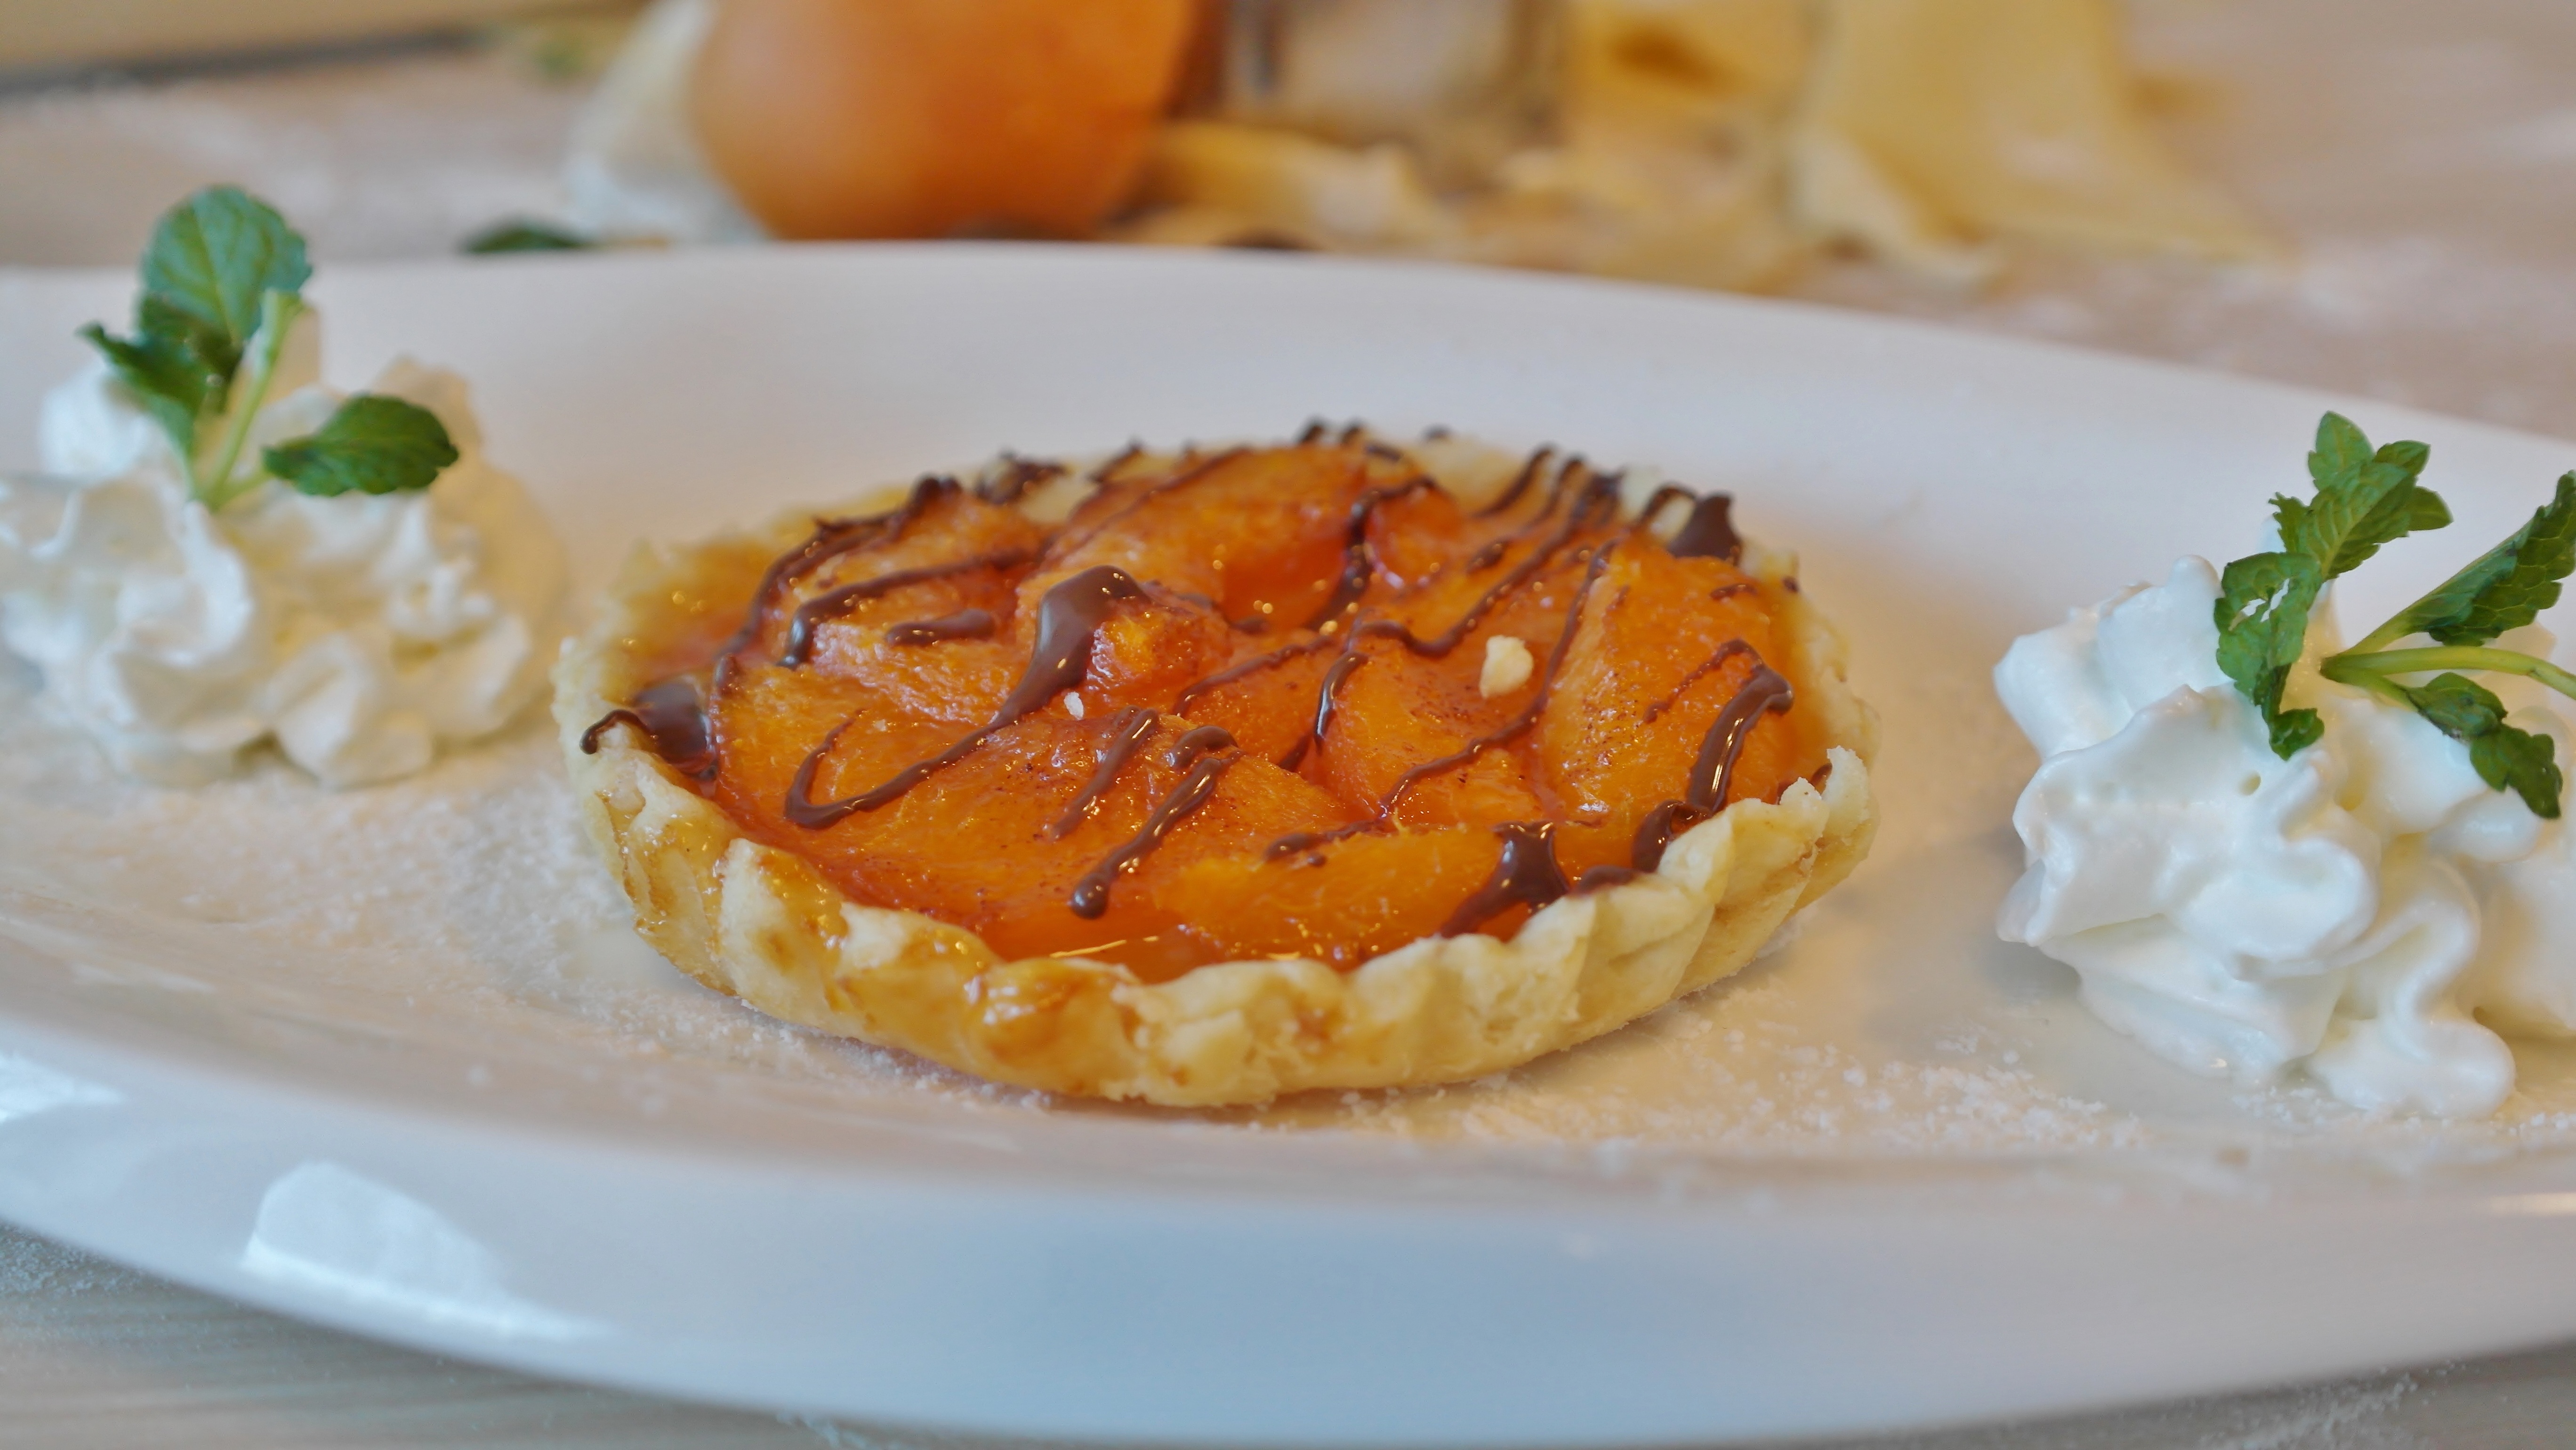
plant, fruit, sweet, dish, meal, food, produce, breakfast, dessert, cuisine, cream, pie, butter, sweet dish, bake, apricot, sugar, tart, flour, baked goods, flowering plant, pumpkin pie, land plant, apricot cake